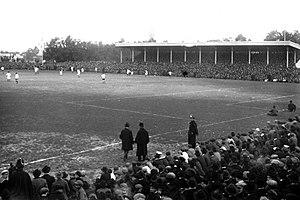
L'Estadio Gran Parque Central, plus connu sous le diminutif de El Parque, est un stade de football uruguayen situé à Montevideo. Il fut construit et inauguré en 1900. Sa capacité est de 34 000 places.
La Coupe du monde de football 1930 est la première édition de la Coupe du monde de football de la Fédération internationale de football association. Elle se déroule en Uruguay du 13 au 30 juillet 1930 et voit la victoire de l'Uruguay en finale contre l'Argentine.